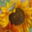
Label: sunflower